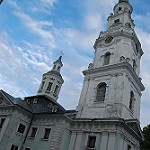
Label: buildings